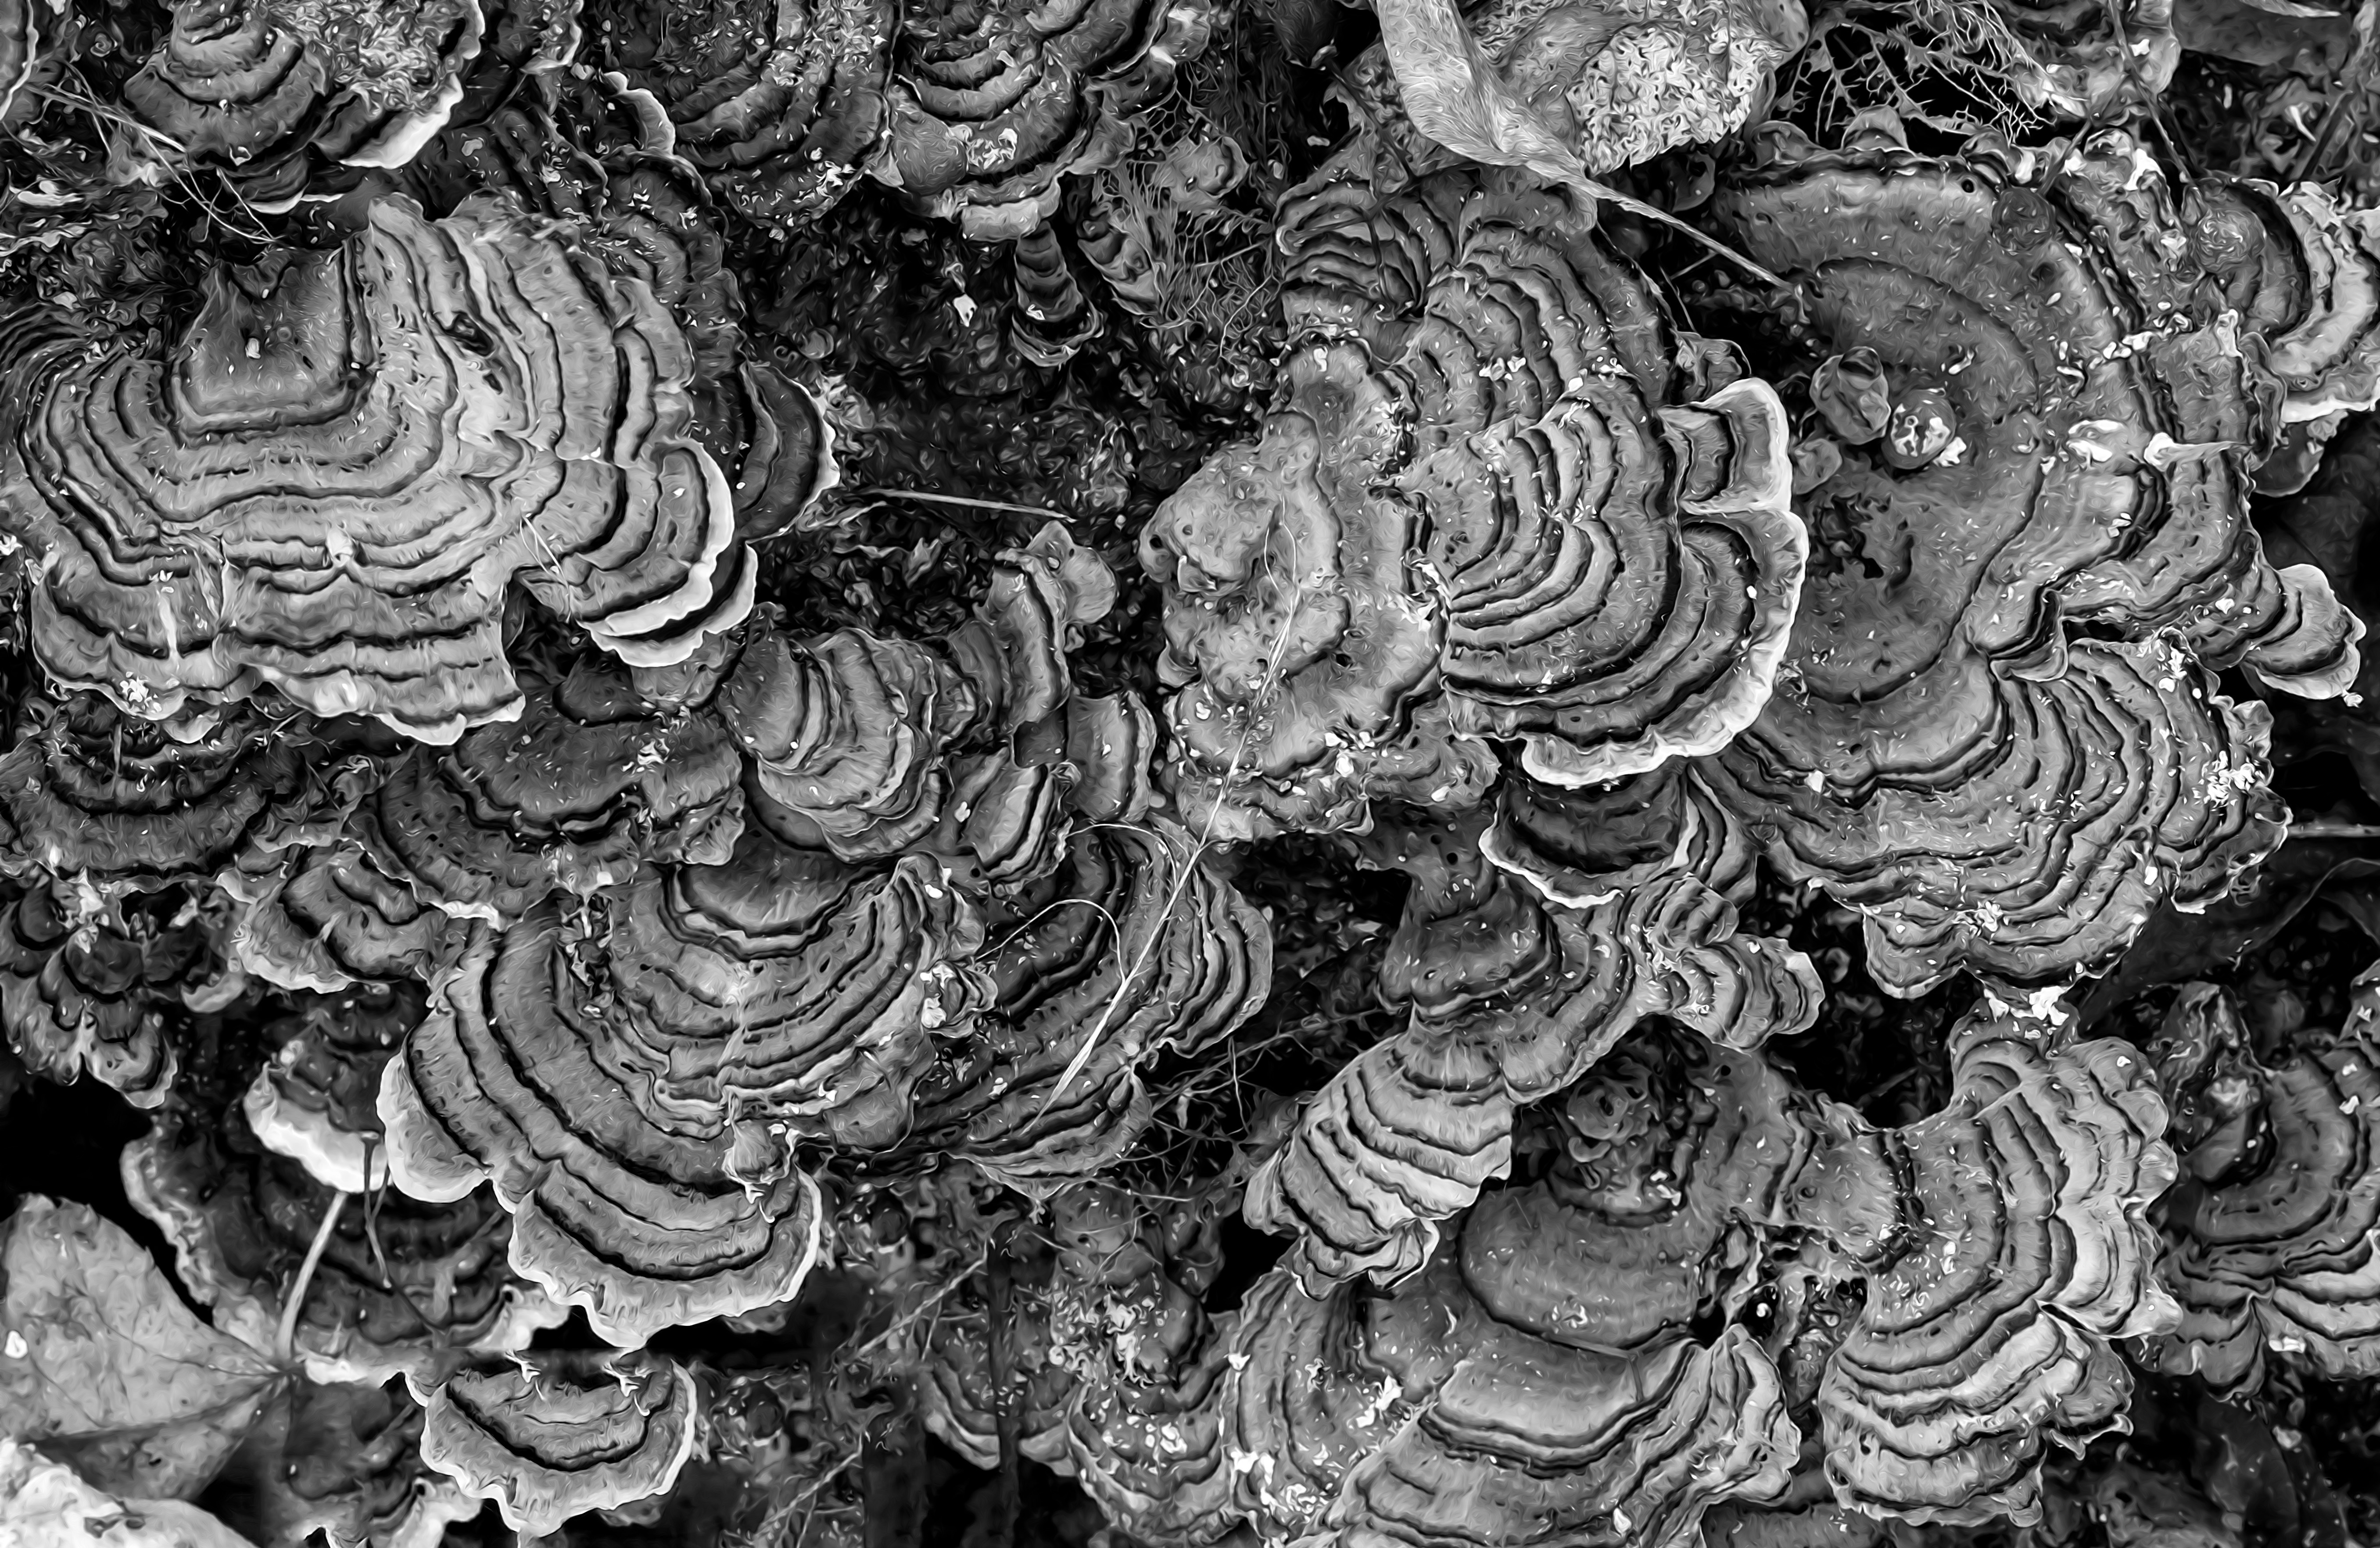
tree, black and white, group, plant, wood, texture, leaf, flower, trunk, pattern, macro, plate, monochrome, closeup, flora, design, fungi, carving, pilze, mushrroms, oyster mushroom, monochrome photography, ancient history, woody plant